Question: What color is the animal?
Tambaya: Wana launi ne dabbar?
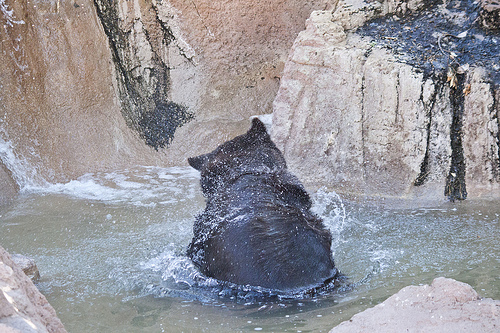
Answer: Black.
Amsa: Baƙi.